The Way of the Exploding Fist

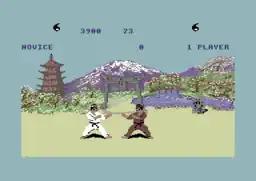
Commodore 64 gameplay

The game has various backgrounds that change as the player progresses through the levels: inside a dojo, an outdoor field with snowy mountains and volcanoes, a Buddha statue, or some pagodas.